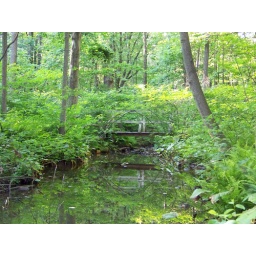
walking bridge over stream